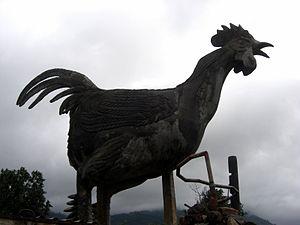
Le coq du village